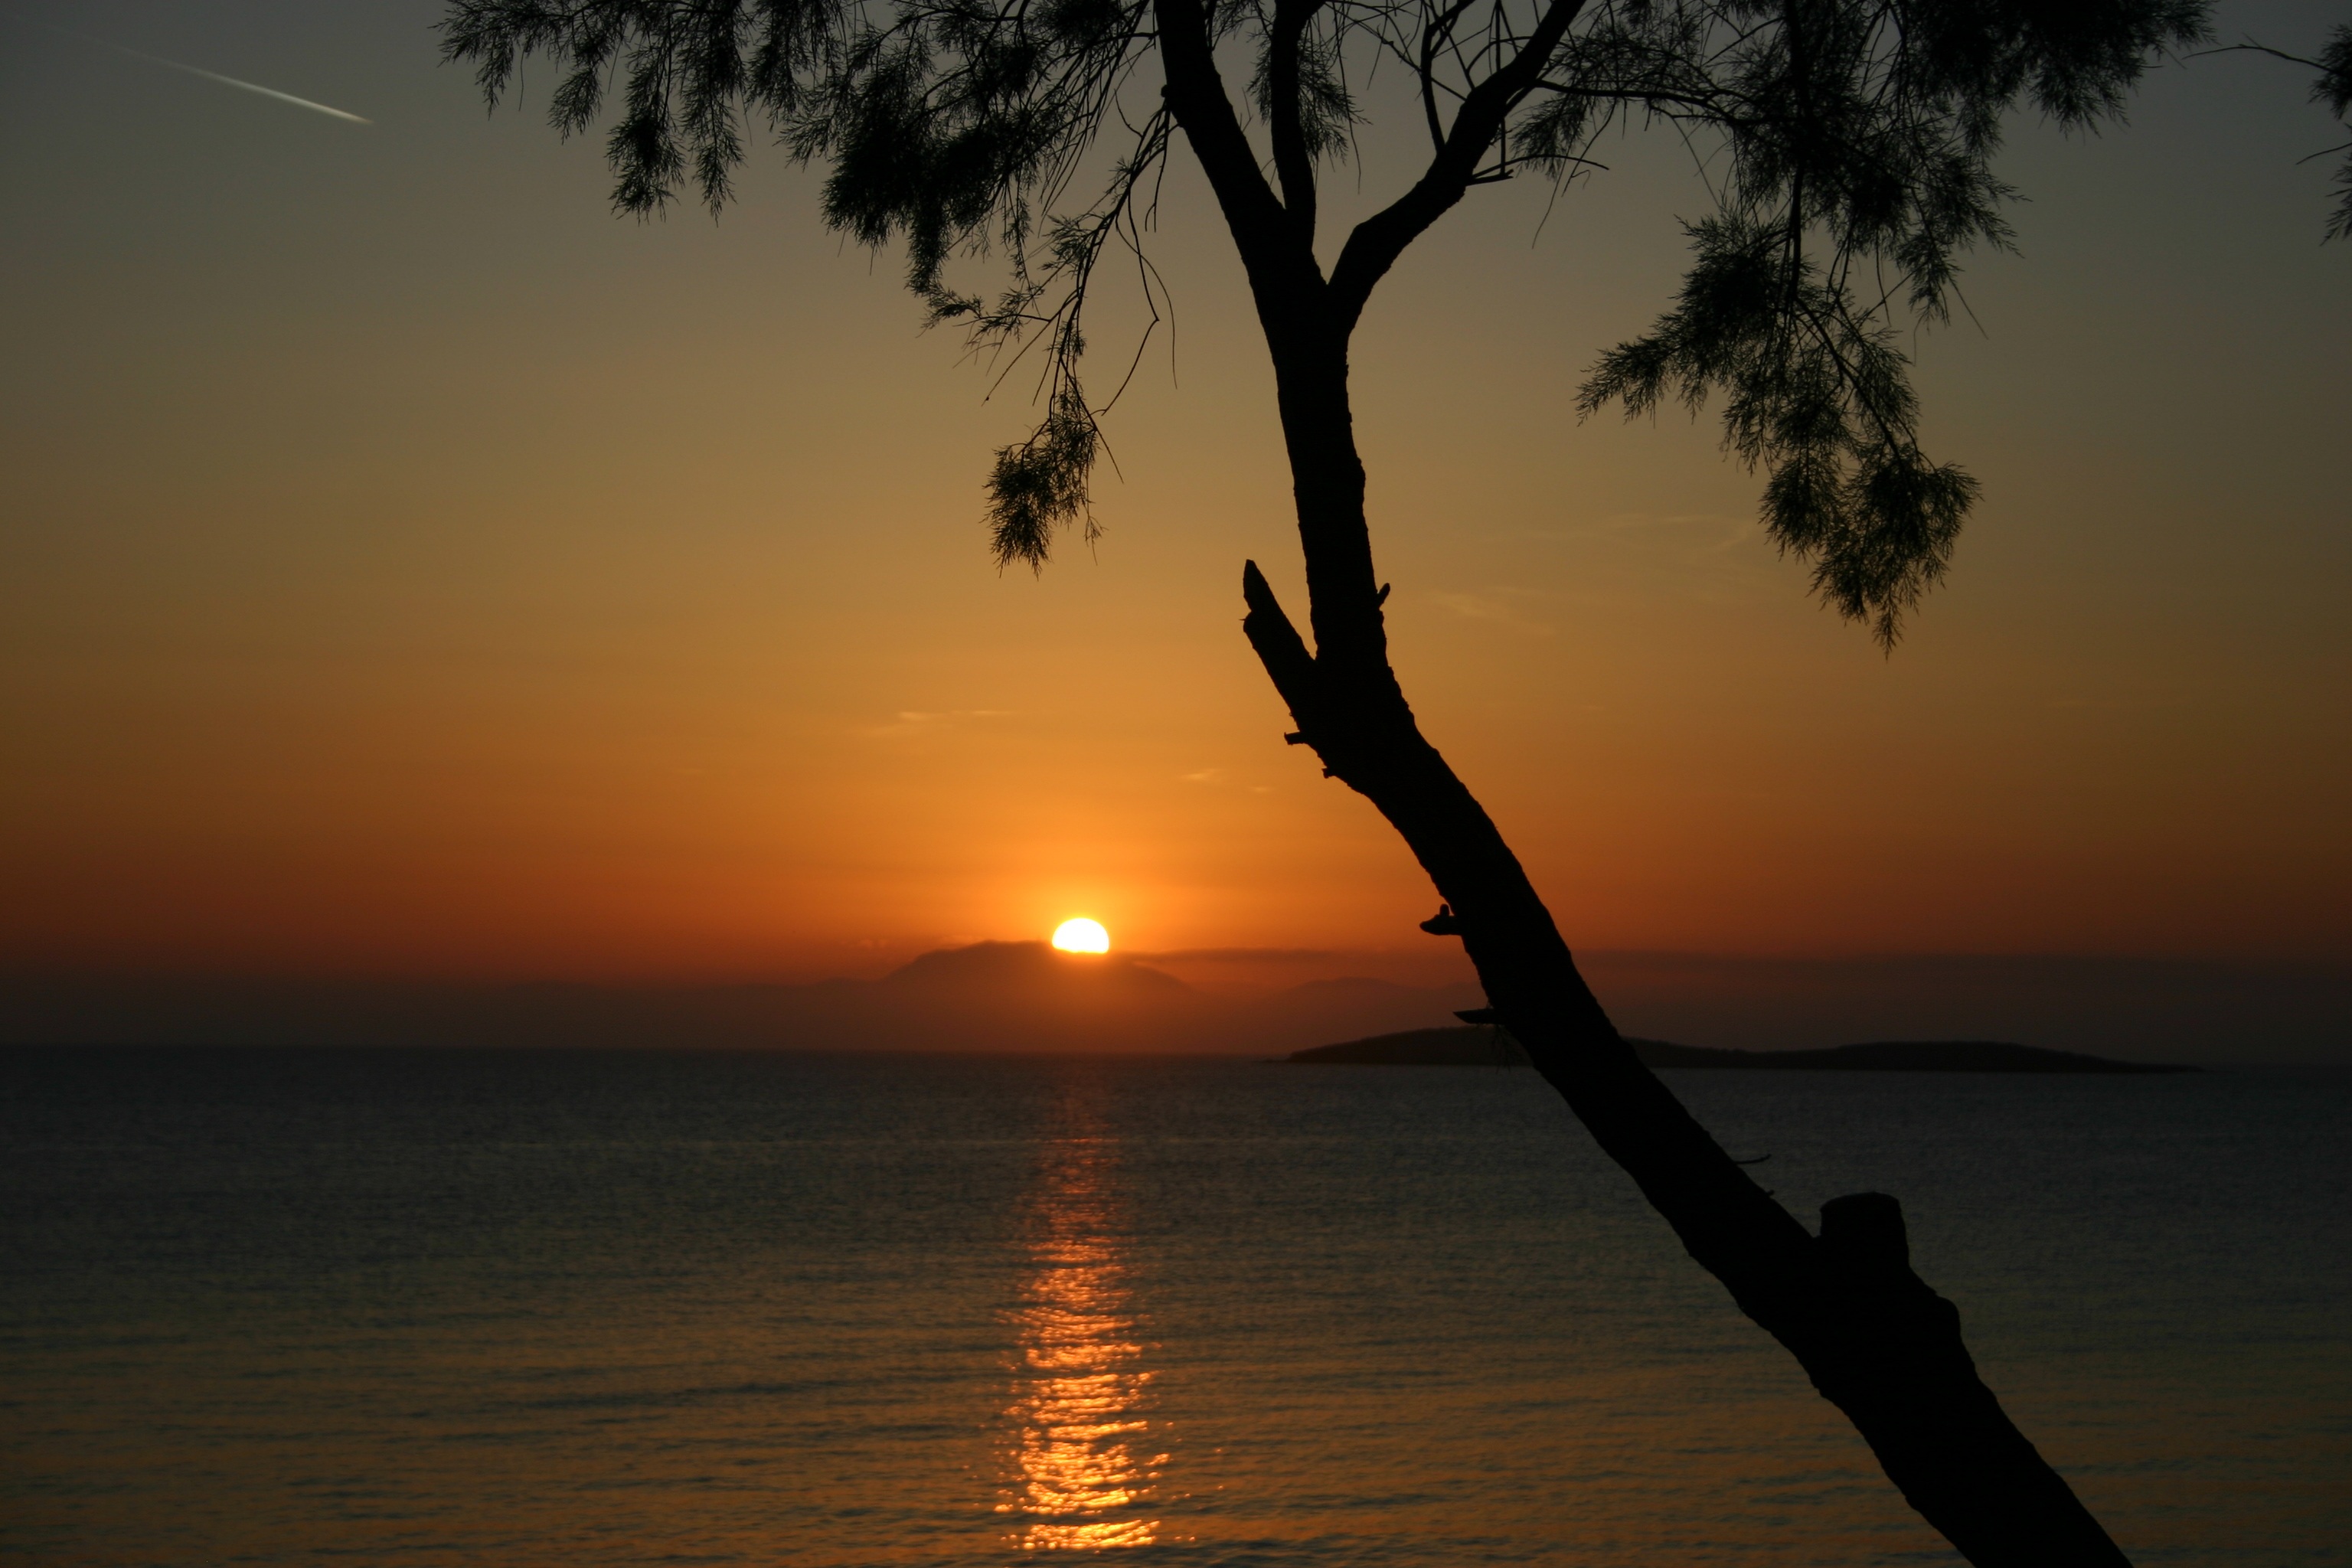
sea, tree, horizon, sun, sunrise, sunset, sunlight, morning, dawn, dusk, evening, reflection, atmospheric phenomenon, arecales